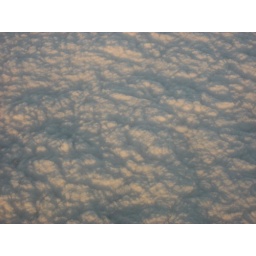
Clouds from plane flying over Gulf Clouds from plane flying over Gulf of Mexico from Cancun to Salt Lake City